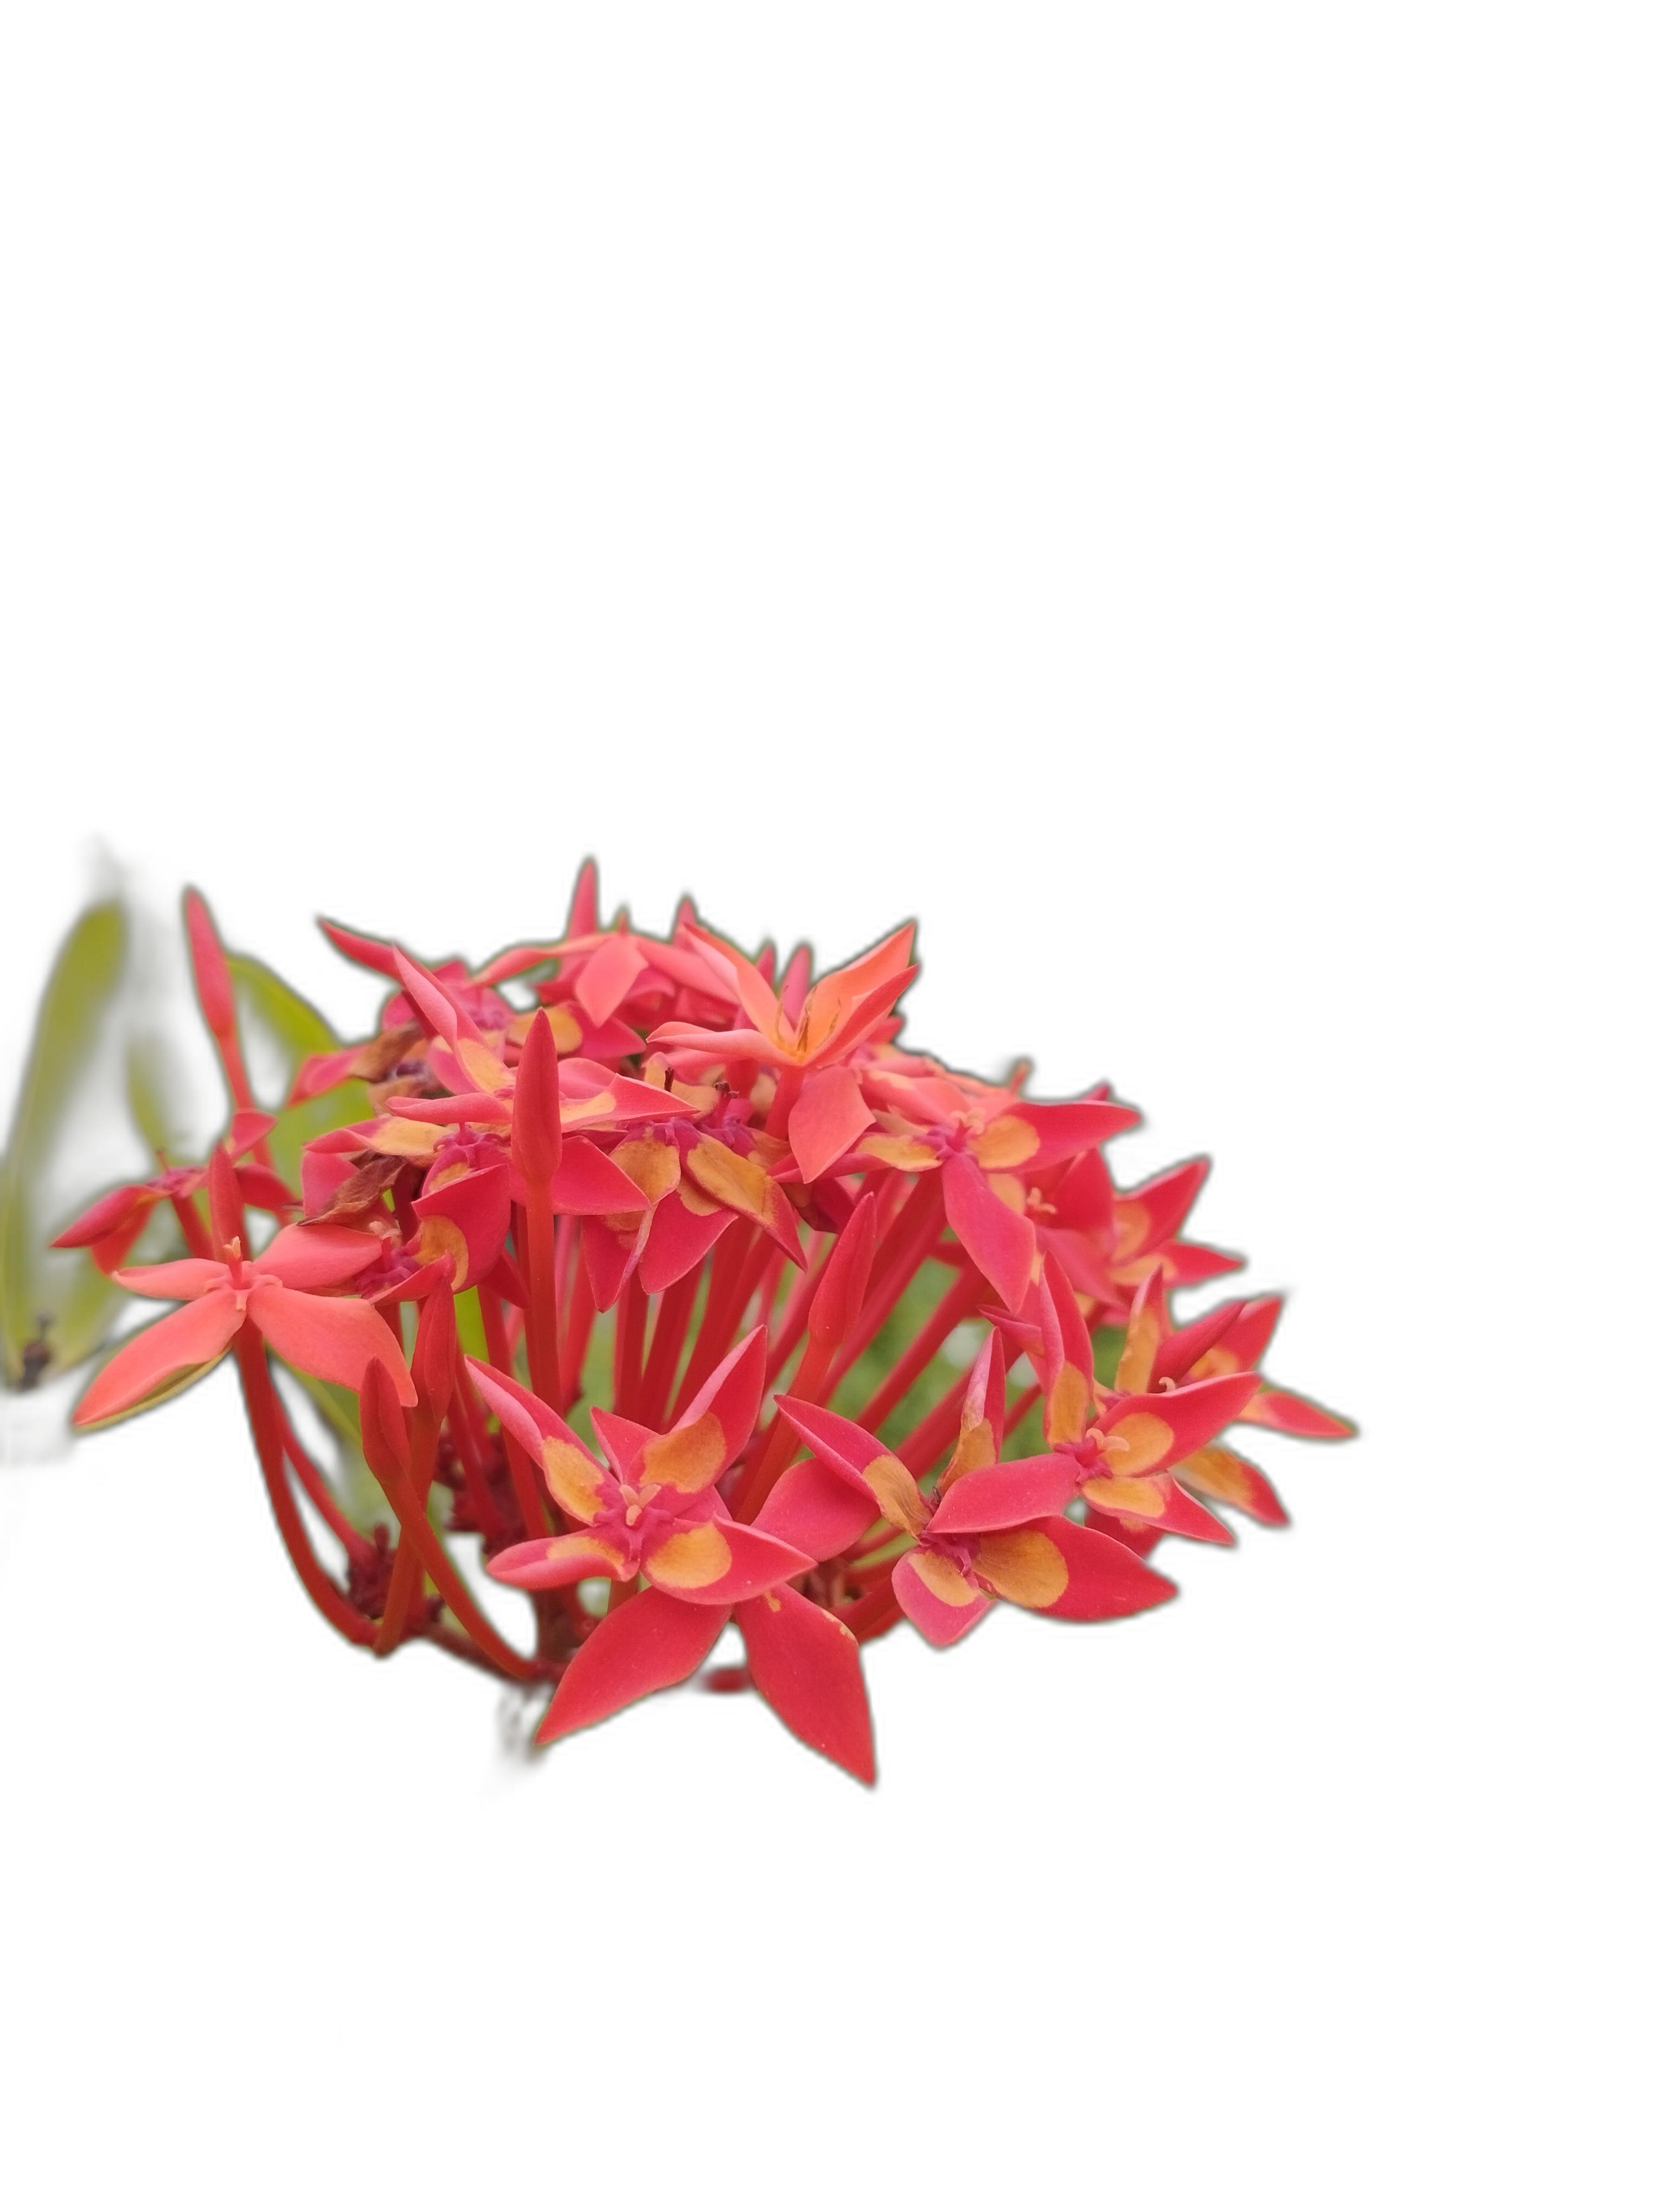
Label: Jungle geranium